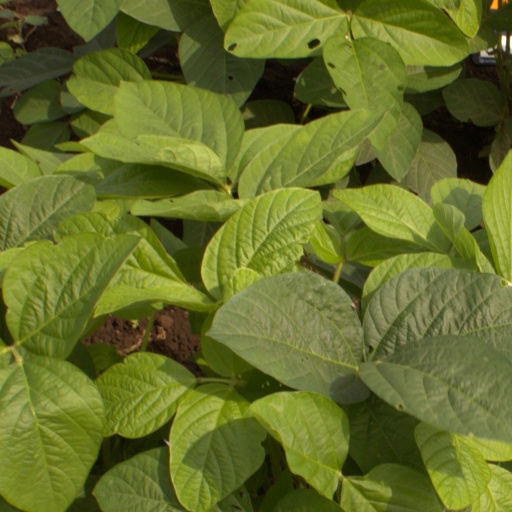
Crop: soybean